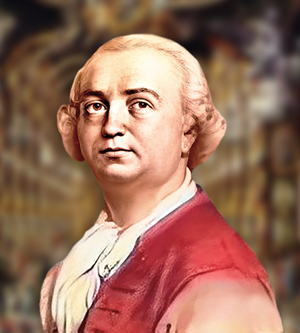
Louis Dupré est un danseur, maître de ballet et pédagogue français né à Paris le 24 décembre 1689 et mort en 1774.